Dr. C. S. Grayson House

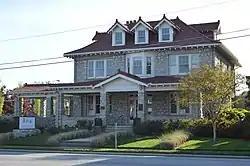
Front

Dr. C. S. Grayson House is a historic home located at High Point, Guilford County, North Carolina. It was designed by architect Harry Barton and built between 1923 and 1925. It is a -story, three-bay, gray granite dwelling in an eclectic Colonial Revival style with American Craftsman influence. It has a slightly flared hipped roof, porte cochere, and one-story full-facade front porch. Also on the property is a contributing garage.